Fismes

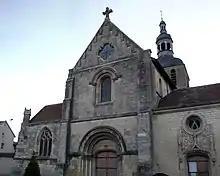
The Church of Saint Macre

The Fismes Memorial site is located along the Vesle river, near the memorial bridge that was constructed with the help of the State of Pennsylvania.